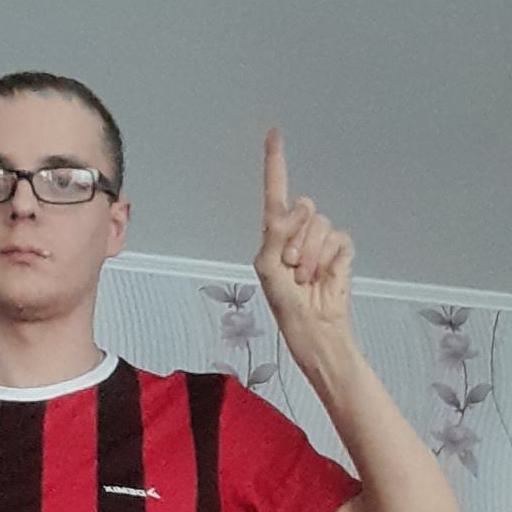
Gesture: one